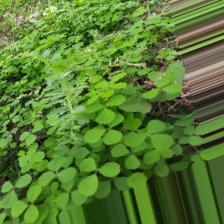
Label: Normal